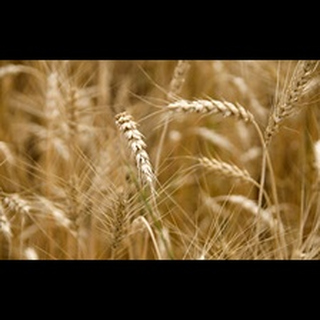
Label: wheat_blast